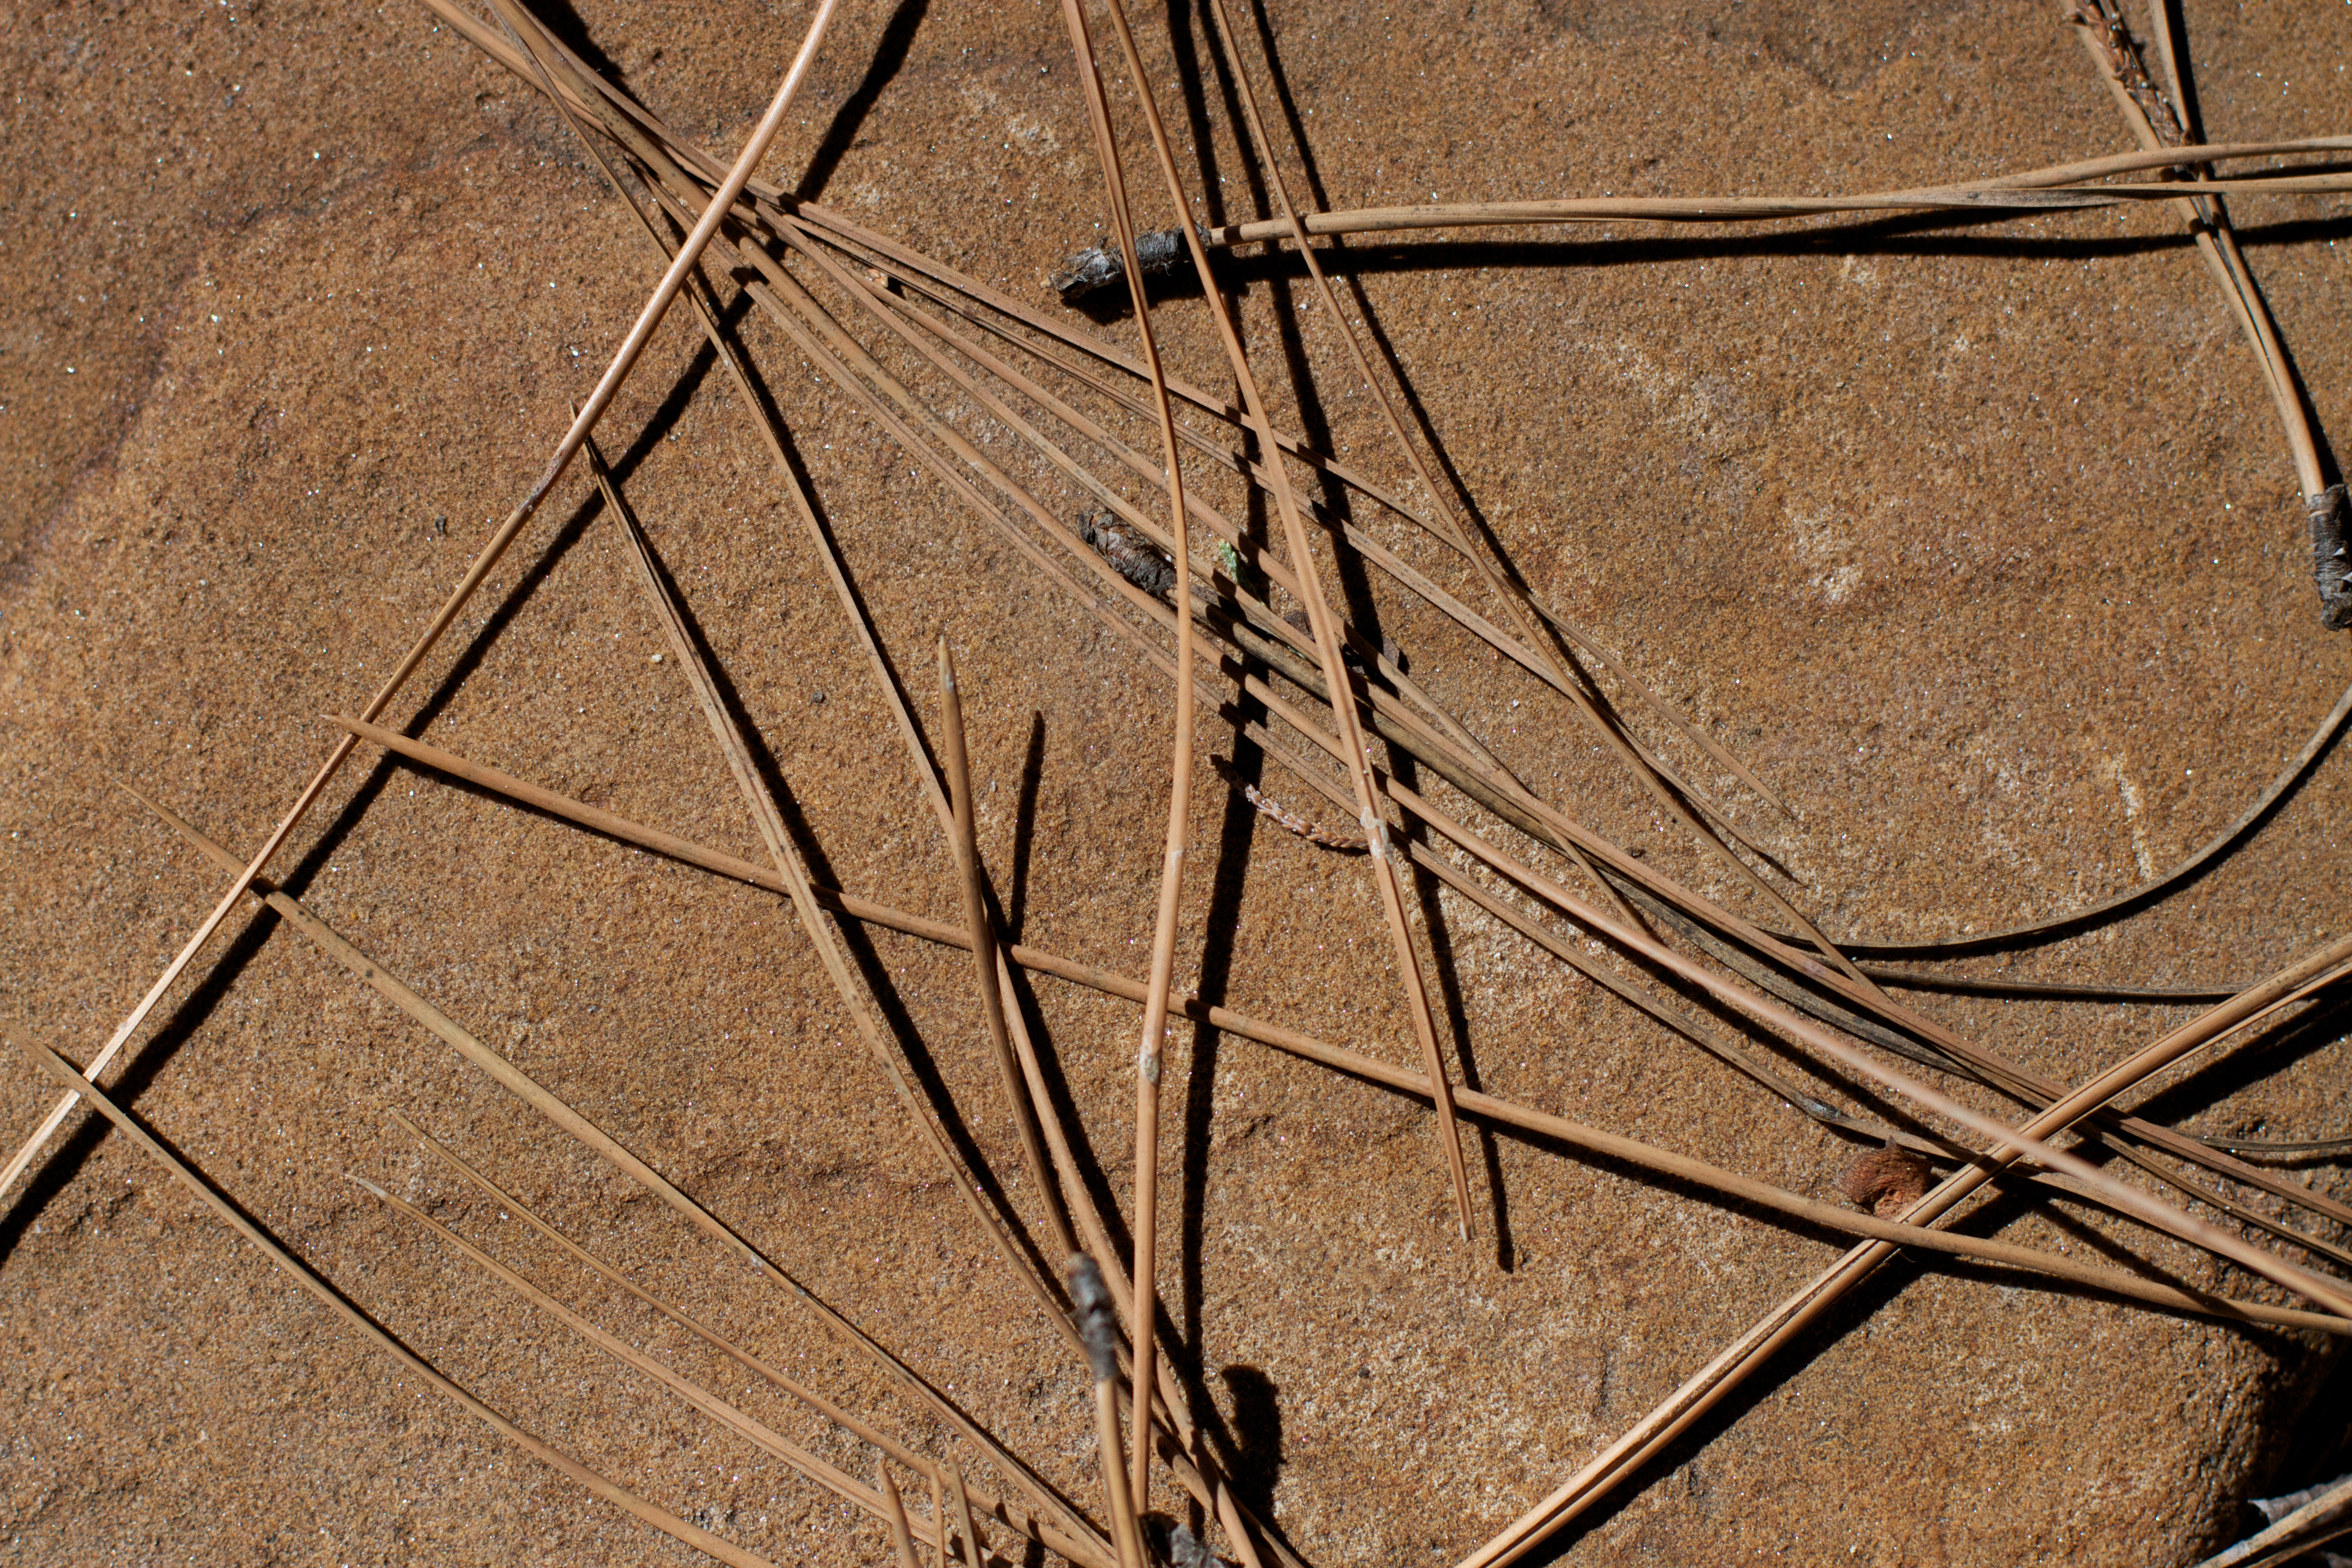
branch, wing, wood, wheel, leaf, line, material, circle, symmetry, shape